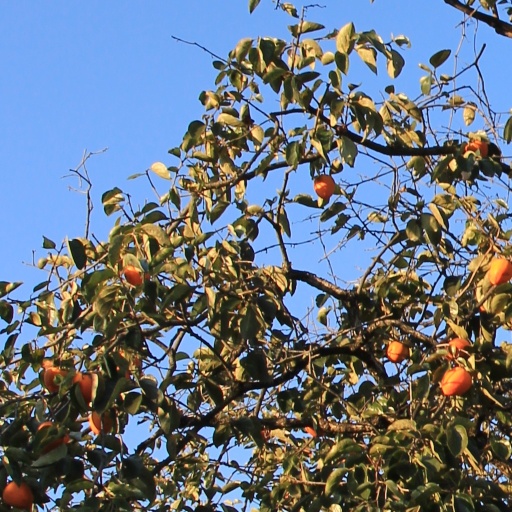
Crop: grape